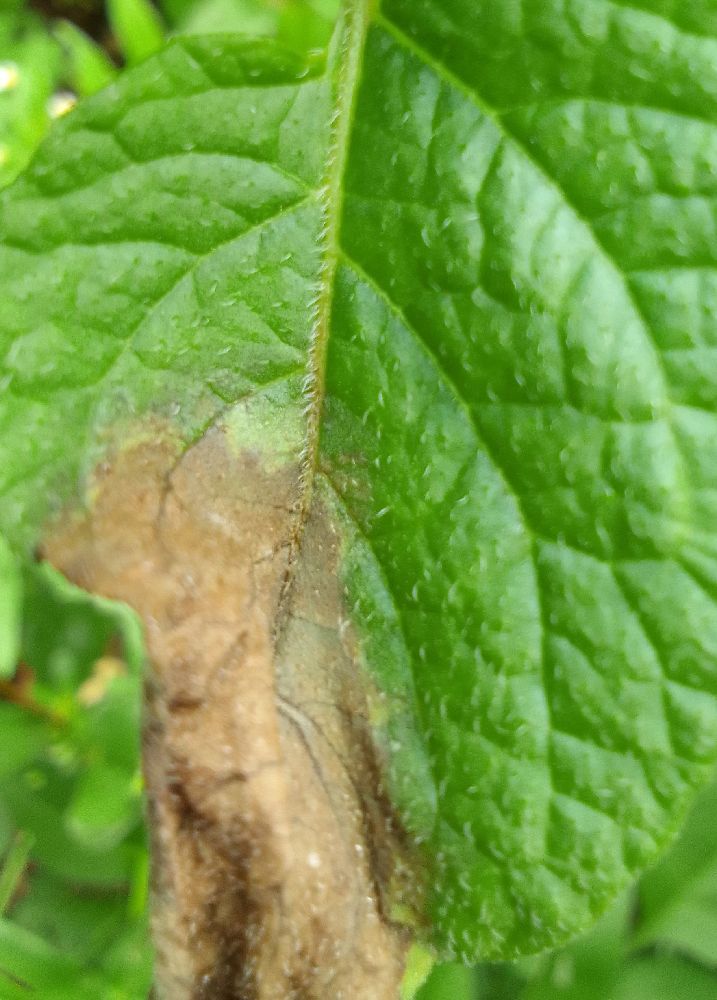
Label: Late blight